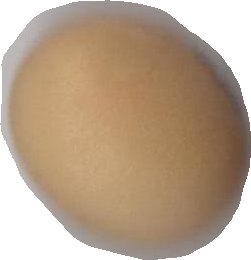
Variety: Anjasmoro